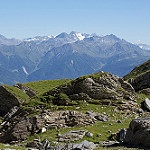
Scene: Outdoor